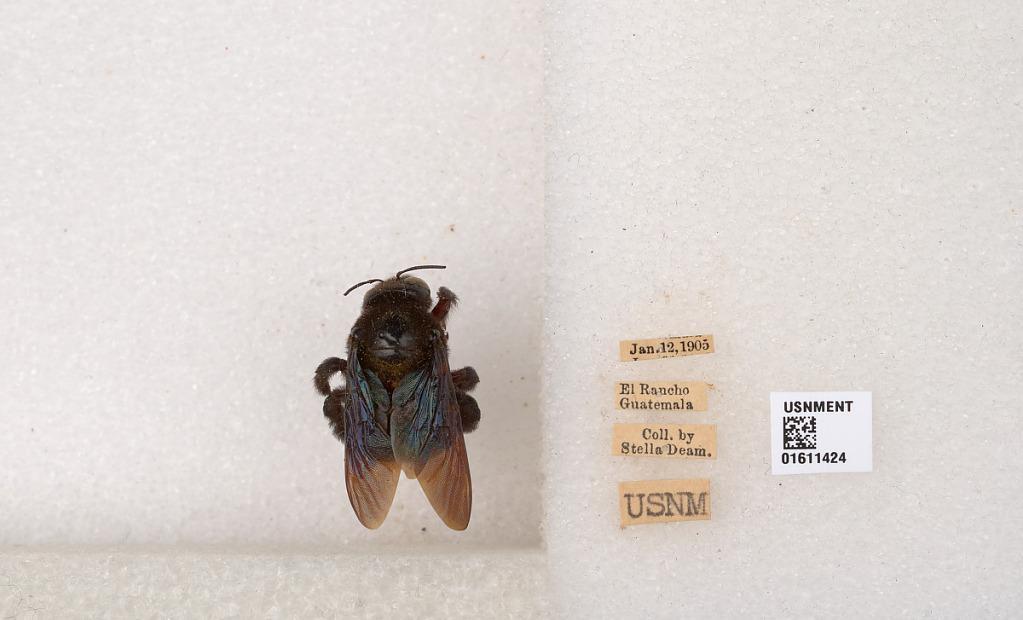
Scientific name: Xylocopa
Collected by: J. Foerster
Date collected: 1905-1-12
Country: Guatemala
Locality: El Rancho